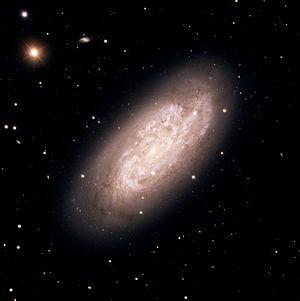
NGC 1792 est une galaxie spirale rappochée et située dans la constellation de la Colombe à environ 55 millions d'années-lumière de la Voie lactée. Elle a été découverte par l'astronome australien James Dunlop en 1826.